Mahjong

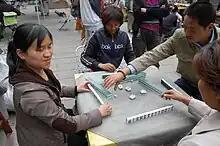
Local play on the street in Lanzhou

Each player in turn, in counter-clockwise direction, draws a tile from the wall; as long as the tile drawn is not one of the bonus tiles, the player proceeds to discard a tile (either the tile just drawn, or a tile in the hand) to maintain a hand of 13. The discarded tile is thrown into the centre and, if desired, the player announces out loud what the piece is. The other players have an opportunity to seize the discarded tile; if no one takes it, the turn continues to the next player. Play continues this way until one player has a legal winning hand and calls out the win (each region does this call differently—no Asian version uses the word "mahjong" to signal a win) while revealing their hand.